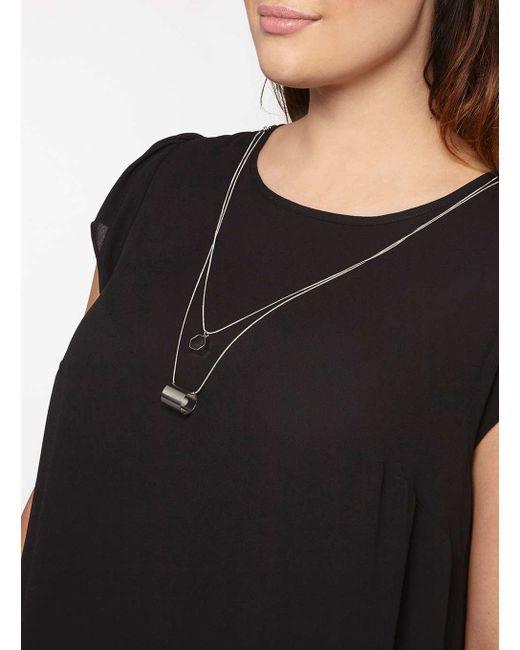
Schwarze Kurzarmbluse für Damen, einfarbig